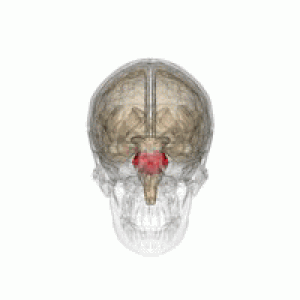
L'élagage synaptique est le processus d'élimination des synapses qui se produit entre la petite enfance et le début de la puberté chez les humains. Le même phénomène se produit chez de nombreux mammifères. Ce mécanisme comprend d'une part l'élagage des axones et d'autre part celui des dendrites.
Le pont ou pont de Varole est la partie centrale et renflée du tronc cérébral située entre le mésencéphale et le myélencéphale. Au sein du système nerveux central, le pont joue un rôle important dans la motricité notamment par sa position de relais entre le cerveau et le cervelet mais contribue aussi à la sensibilité du visage et aux fonctions autonomes.